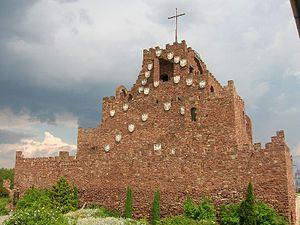
Godów est une localité polonaise de la voïvodie de Sainte-Croix et du powiat de Starachowice.